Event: Nepal Earthquake
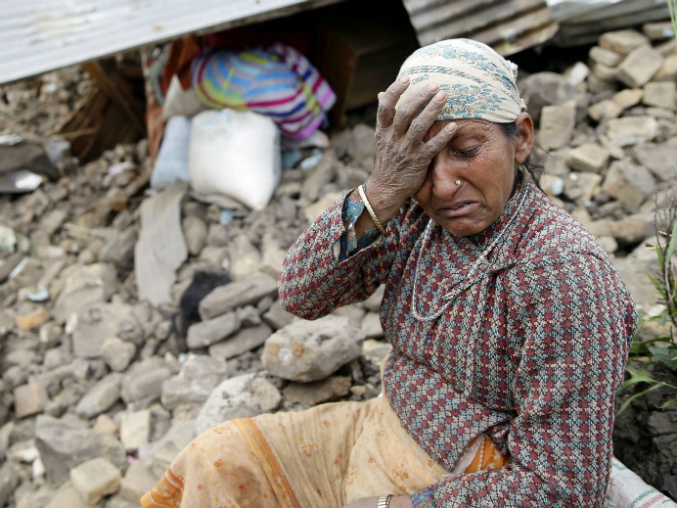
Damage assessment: damage